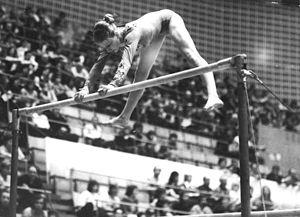
Gitta Escher, née le 18 mars 1957 à Nordhausen, est une gymnaste artistique est-allemande.